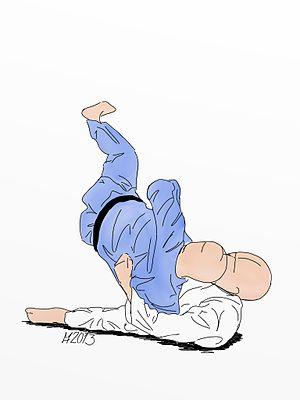
Yoko-Guruma est une technique de projection du judo. Yoko-Guruma est le 4ᵉ mouvement du 5ᵉ groupe du gokyo. Yoko-Guruma est un mouvement du Nage-no-kata.